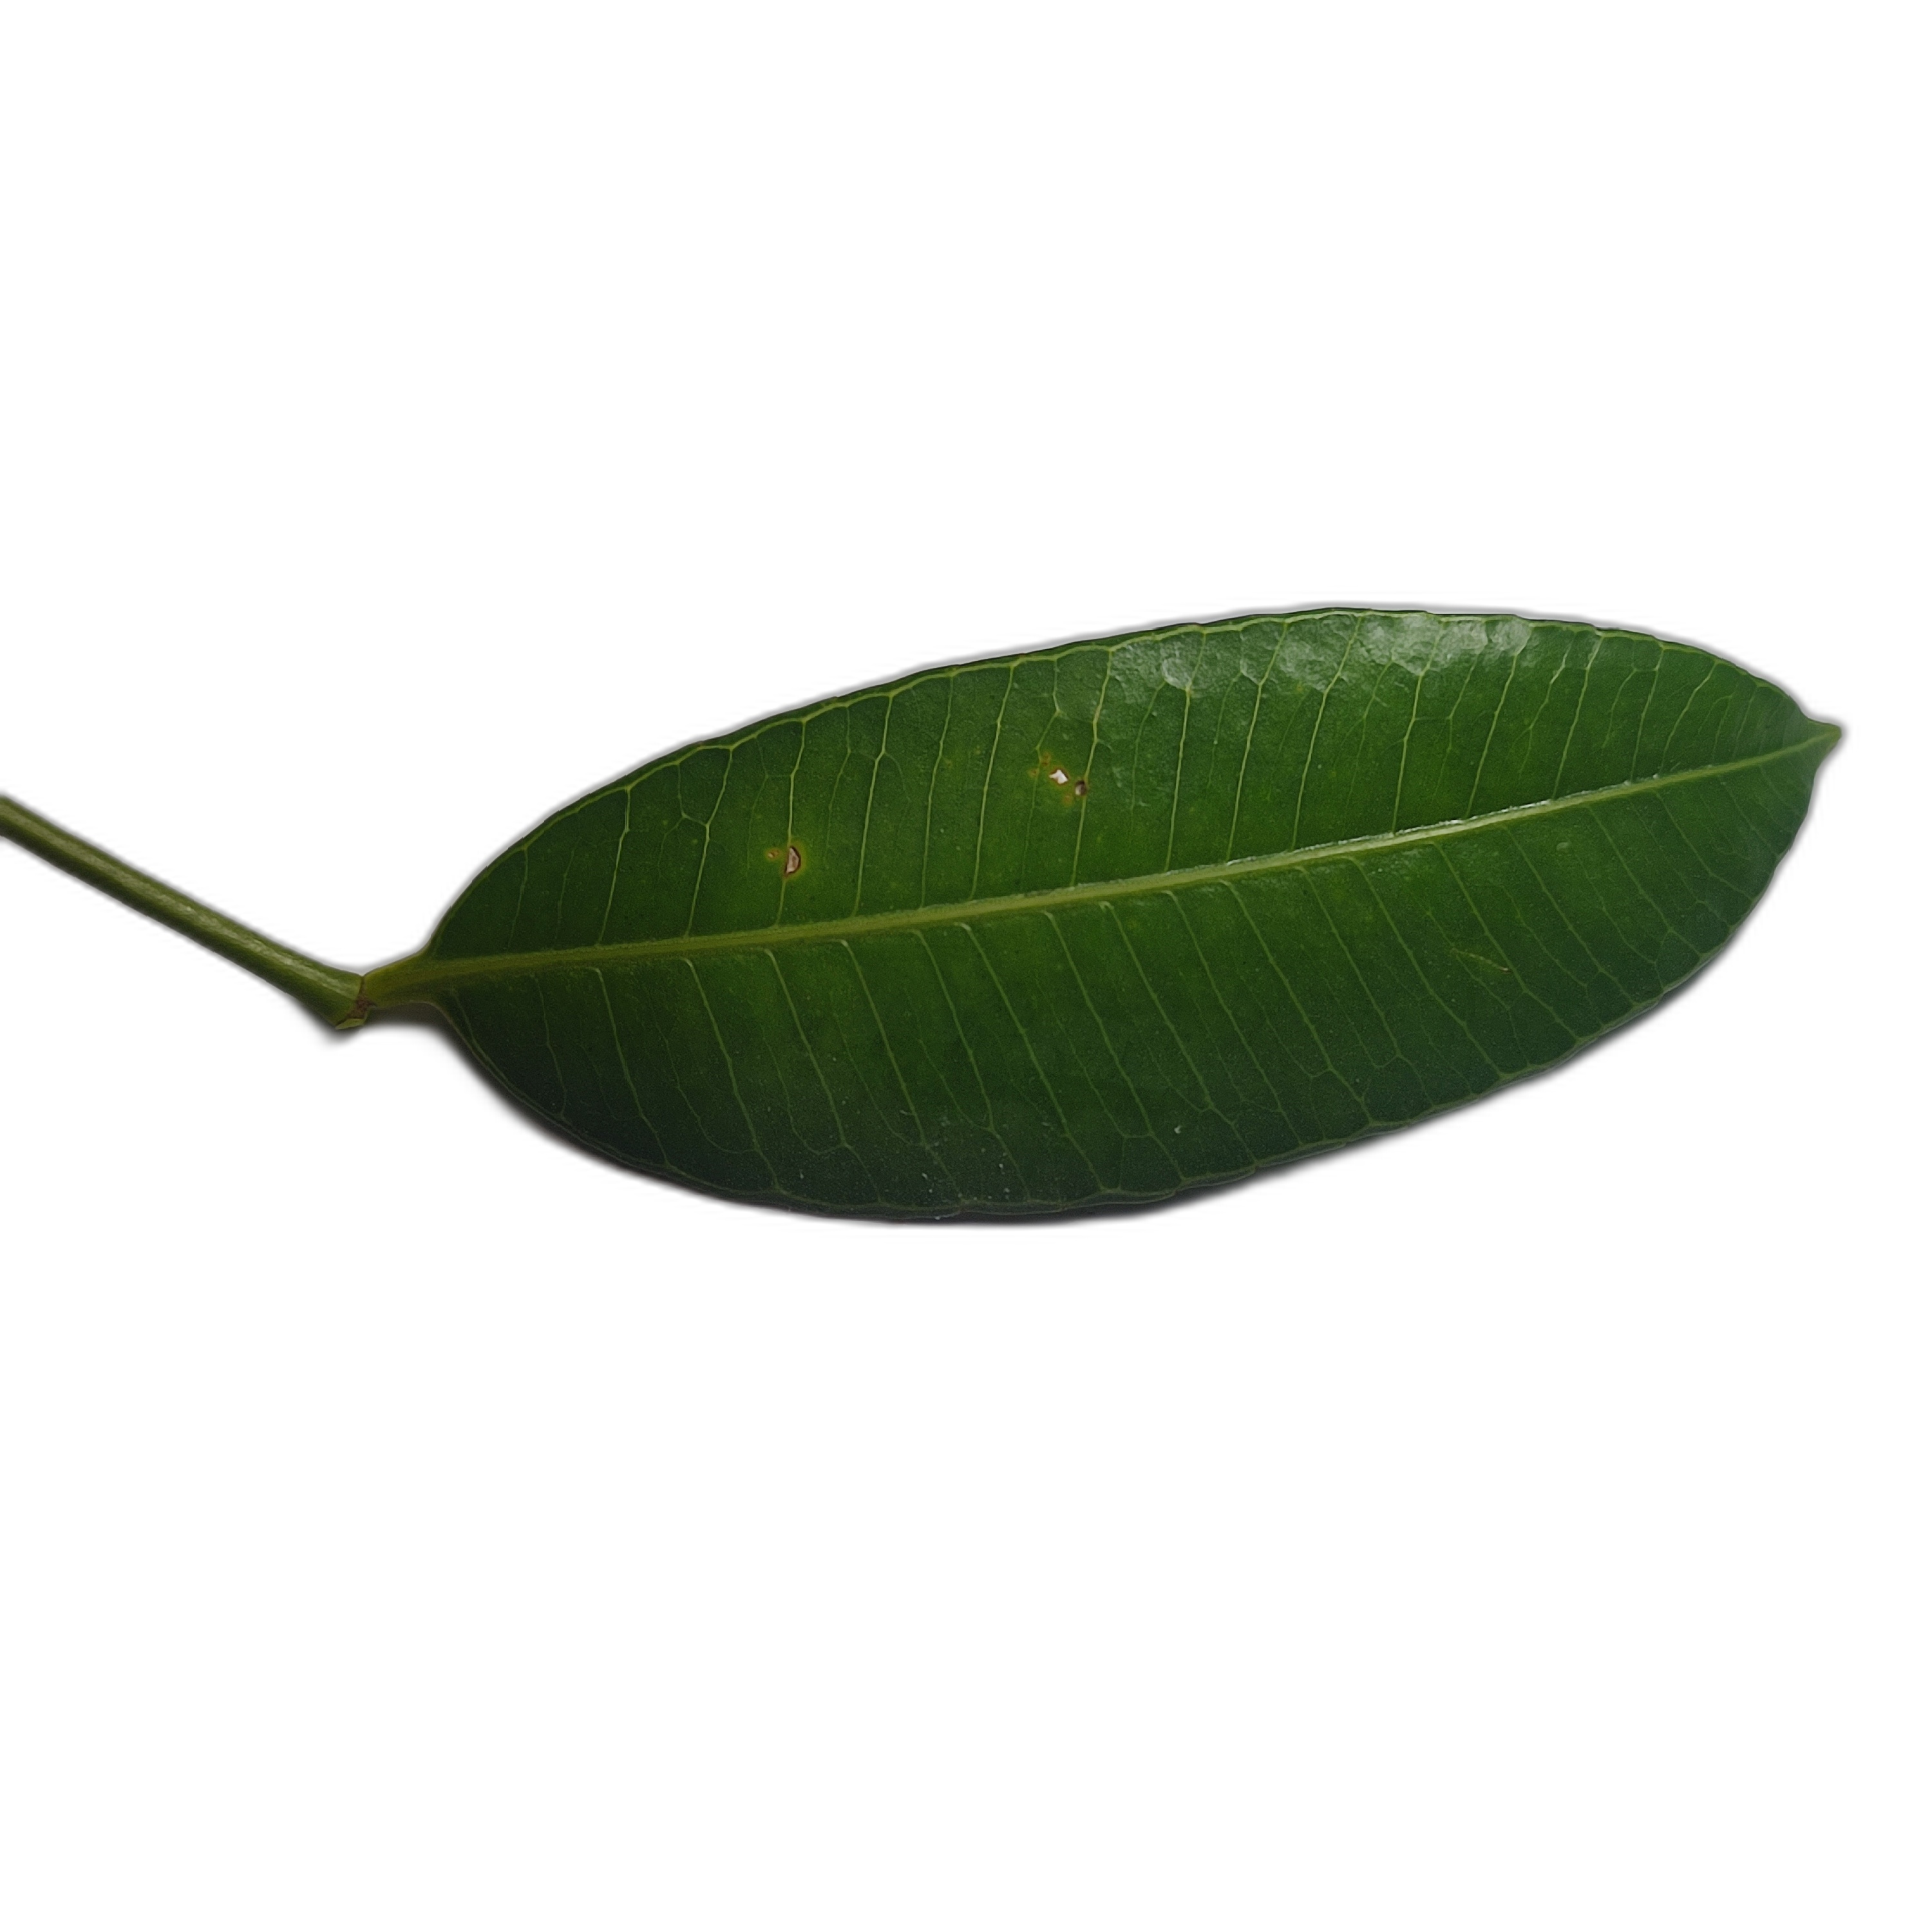
Label: healthy